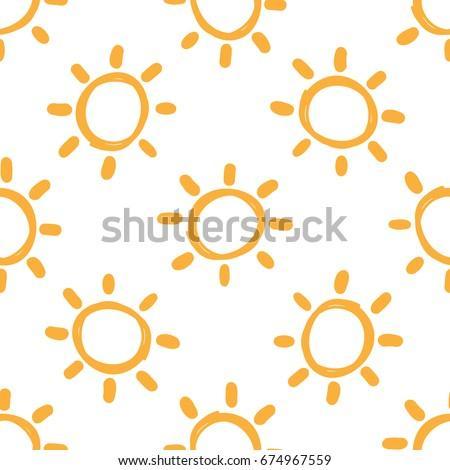
repeated suns drawn by hand .